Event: Nepal Earthquake
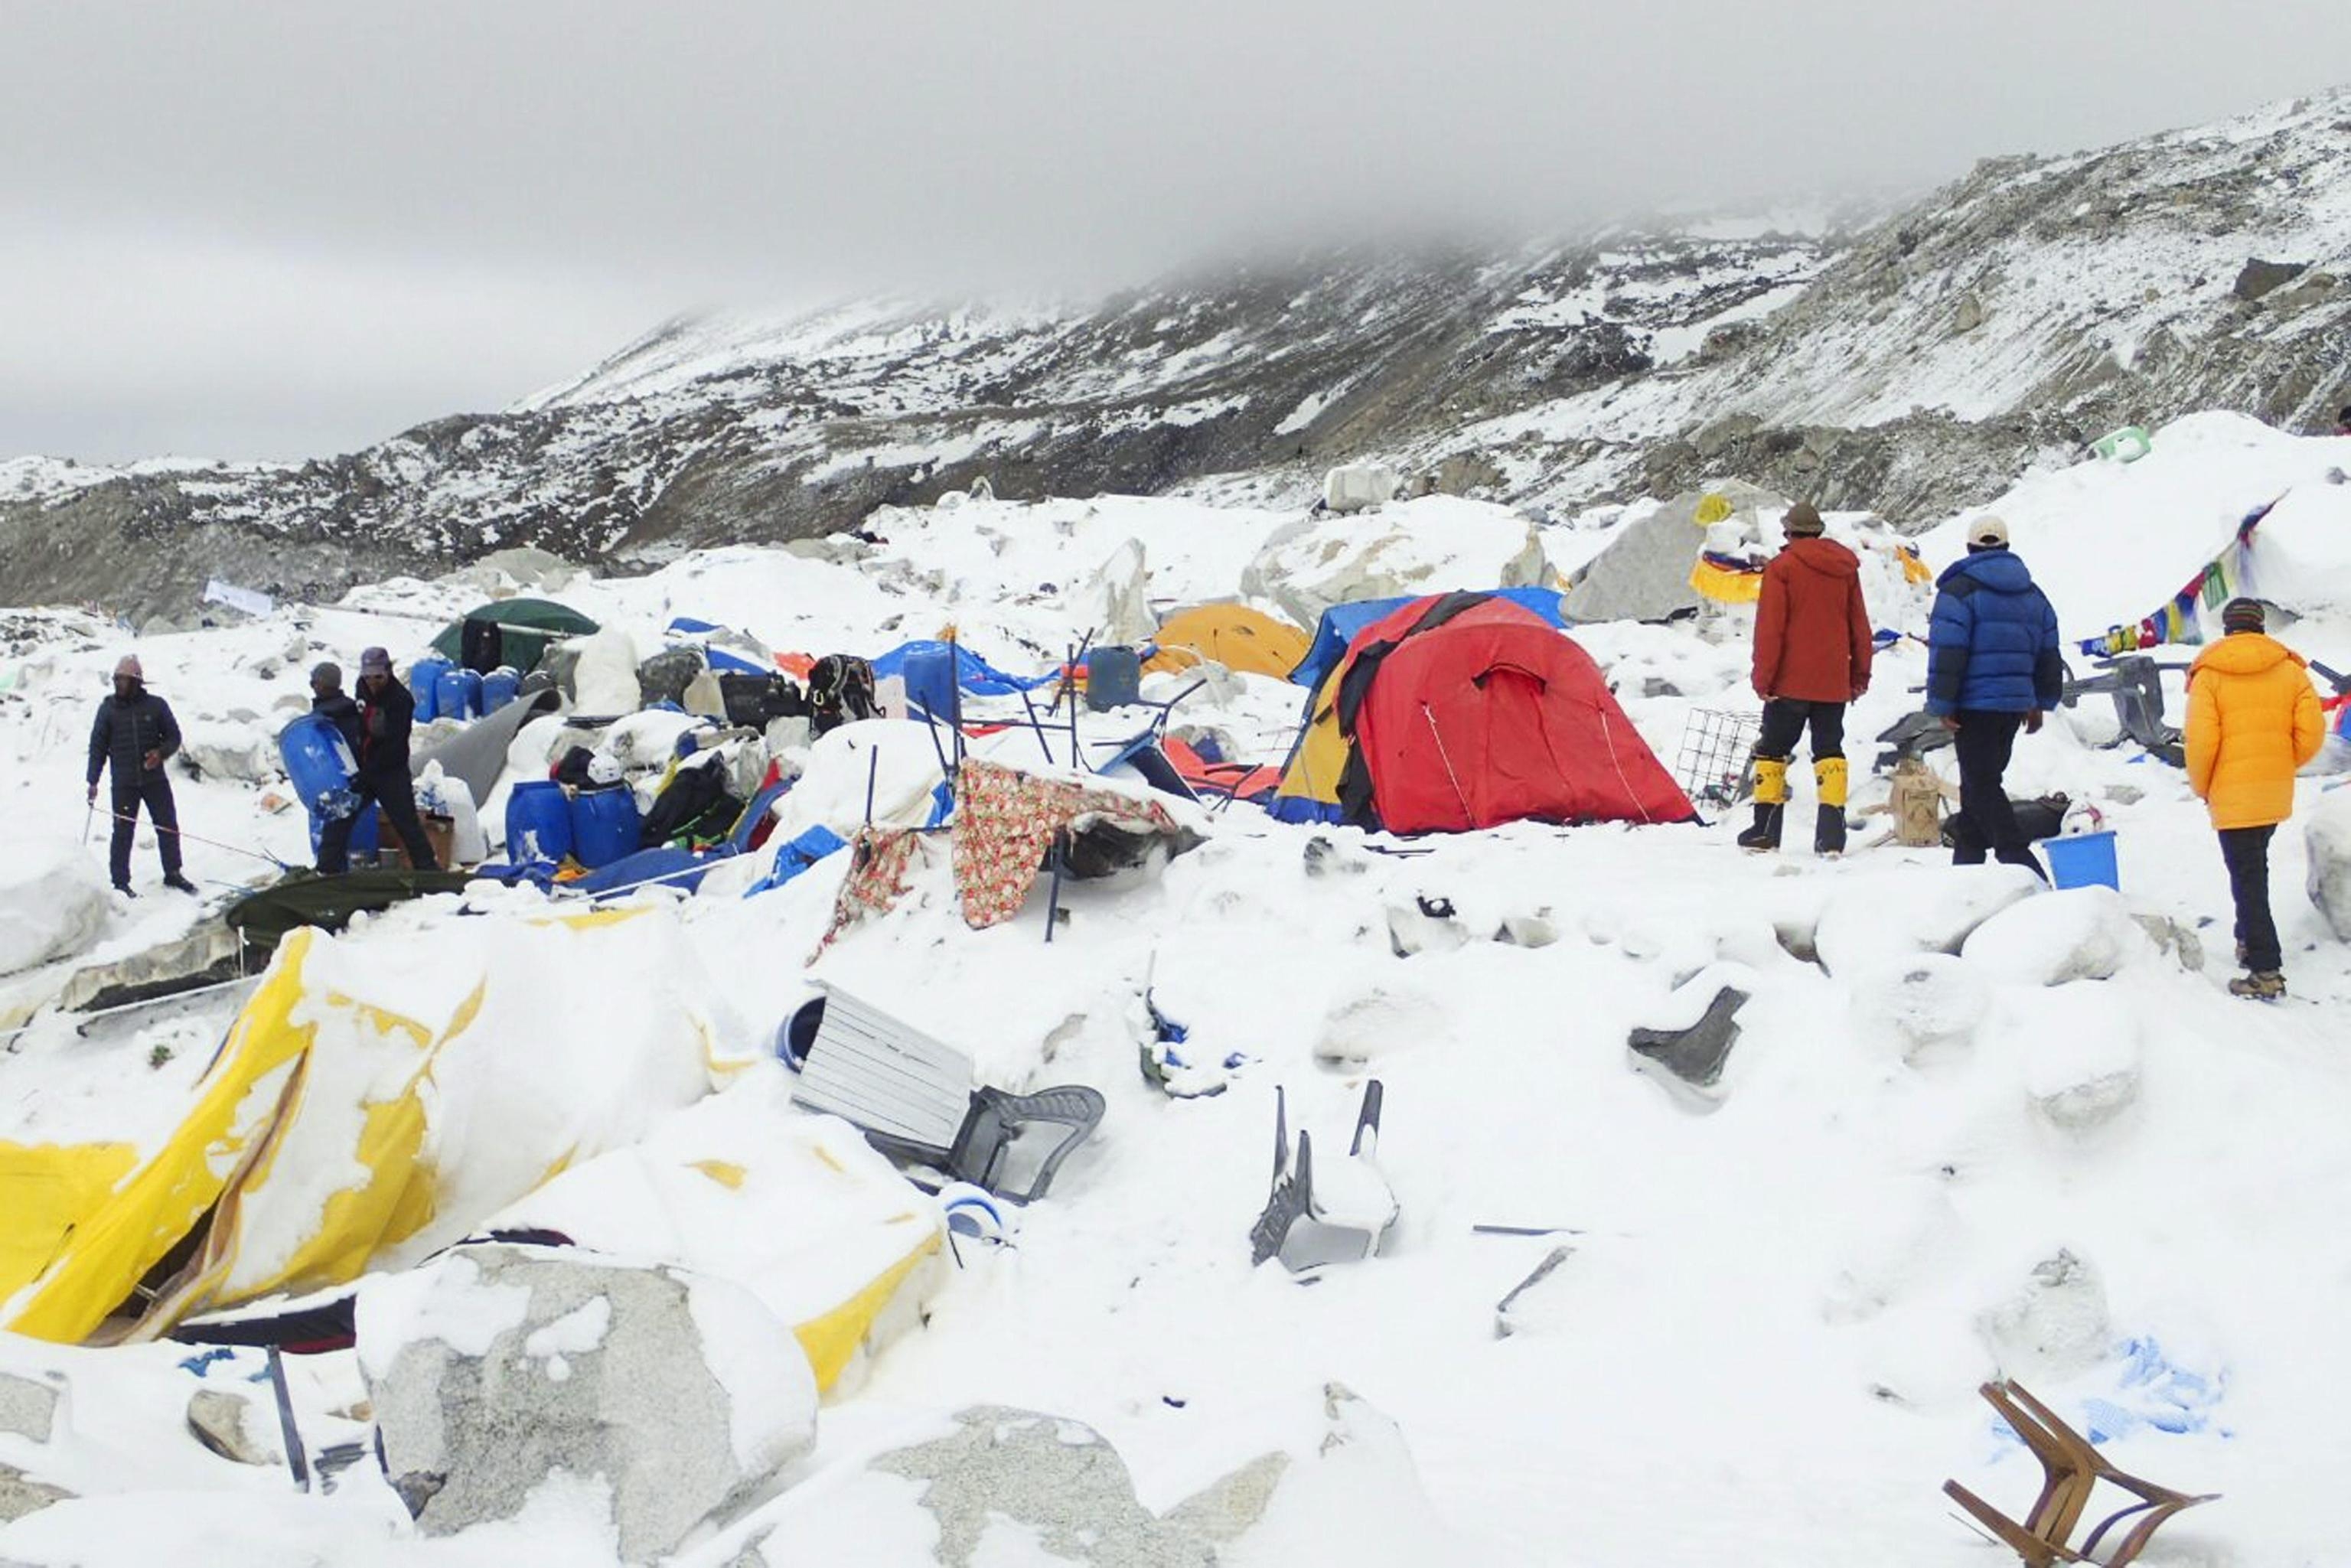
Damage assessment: damage